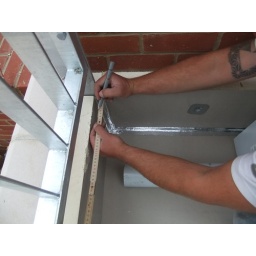
roof plumber marking 175mm in from wall face